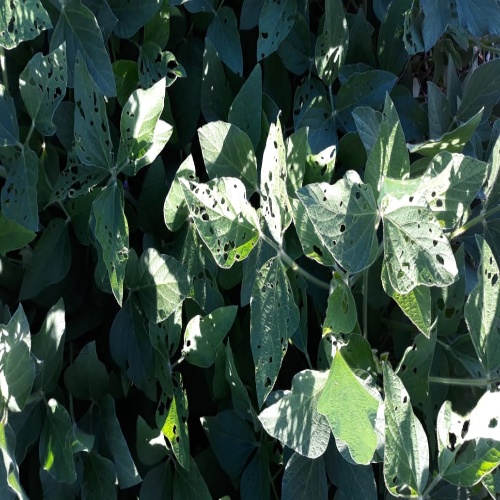
Label: Caterpillar